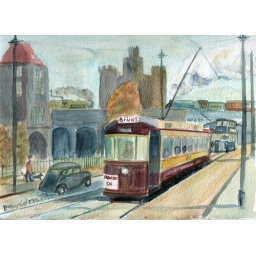
C class tram in Saint Nicholas Street,Newcastle upon Tyne,note the Corporation blue bus and steam trains.